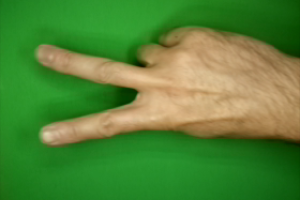
Label: scissors